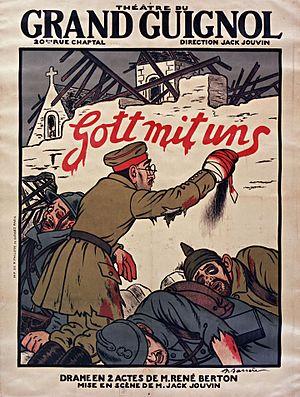
Théatre du Grand Guignol de Paris..., Gott mit uns, drame en 2 actes de M. René Berton, mise en scène de M. Jack Jouvin (affiche)
Le théâtre du Grand-Guignol, plus couramment appelé Grand-Guignol, est une ancienne salle de spectacles parisienne qui était située 7, cité Chaptal, dans le 9ᵉ arrondissement.